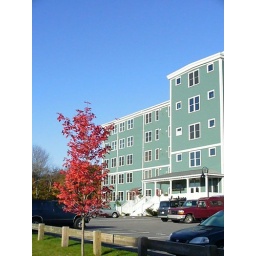
Look at the blues in the sky and building